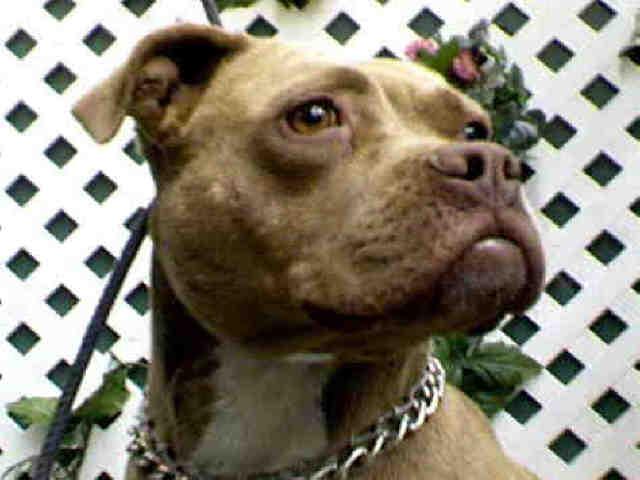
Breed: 203-n000015-Staffordshire_bullterrier